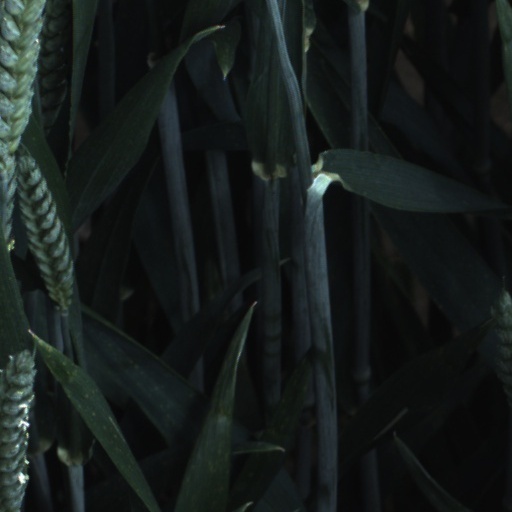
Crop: wheat